Domestic responses to the Libyan civil war (2011)

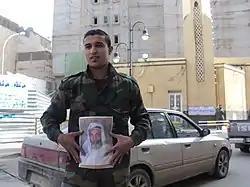
A young Benghazian carrying King Idris' photo. Support of the royal Senussi dynasty has traditionally been strong in Cyrenaica.

Contrary to previous reports, the ambassador of Libya to the United Kingdom has not resigned, but did not want to discuss his support for Libyan leader Muammar Gaddafi.